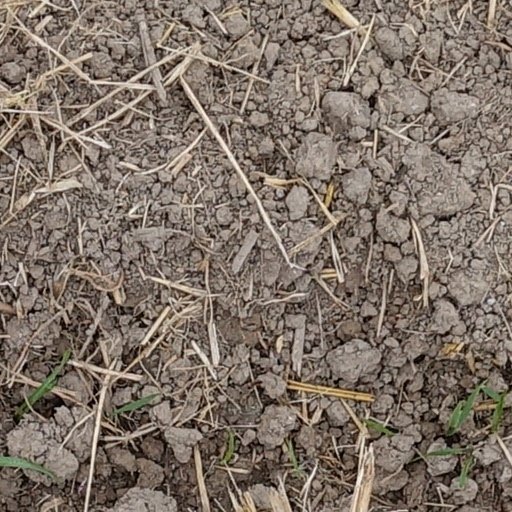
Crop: wheat